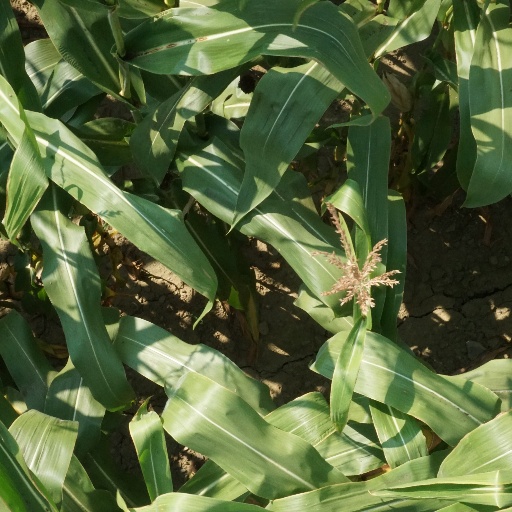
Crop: maize; corn